Toyota Prius

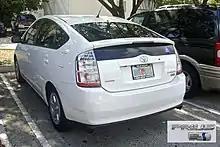
The Toyota Prius Hybrid Synergy Drive is a series-parallel full hybrid, sometimes referred to as a combined hybrid.

The fourth-generation Prius was first shown during September 2015 in Las Vegas, and was released for retail customers in Japan on 9 December 2015. The launch in the North American market occurred in January 2016, and February in Europe and the Middle East.